Thatcher Demko

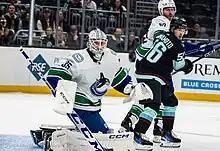
Demko with the Vancouver Canucks in 2023.

On March 1, 2021, Demko earned his first career regular season shutout in a 4–0 victory over the Winnipeg Jets. The shutout would be the first game in an 8–1–0 run by Demko to start the month of March, in which he posted a .950 save percentage and a 1.74 goals against average. The run would establish Demko's position as the number 1 in Vancouver's crease going forward. On March 31, Demko signed a five-year, $25 million contract extension with the Canucks.